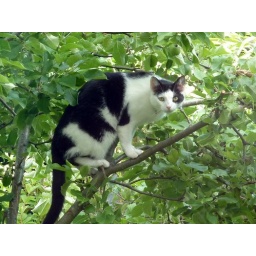
cat in a tree